Thomas Bell (mayor of Gloucester)

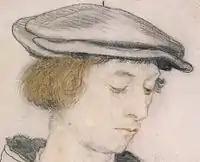
A Tudor cap, as worn by John More (1508-c. 1559) son of Sir Thomas More. Detail of drawing by Holbein, Royal Collection, Windsor.

Gloucestershire was a centre of the wool and cloth industries, and the city of Gloucester became a nexus for this trade. Bell may have made the Tudor beret-style flat cap worn by members of higher society (as illustrated) or possibly the coarser style cap, later known as the "Statute Cap", which was the model approved by the 1571 statute making the wearing of caps compulsory on Holy Days, a measure designed to support the manufacturing industry. Bell Snr. was one of the largest manufacturers in the city, rivalled only by John Falconer (d. 1545), thrice Mayor of Gloucester. They employed large numbers of people: Bell up to 300. After purchasing the Monastery of the Blackfriars in 1539, he transformed it into a cap factory, which was noticed at the time by John Leland the antiquary, who remarked, "The Blakefriers stood withe in the towne not far from the castle. This hows is by one Bell made a drapinge howse." He may therefore also have made general drapery, and gloves, as is sometimes suggested. Bell's period was the high water mark for the trade, which fell off rapidly from around the time of his death in the 1560s. From his business he became the wealthiest citizen of Gloucester.